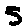
Label: 5